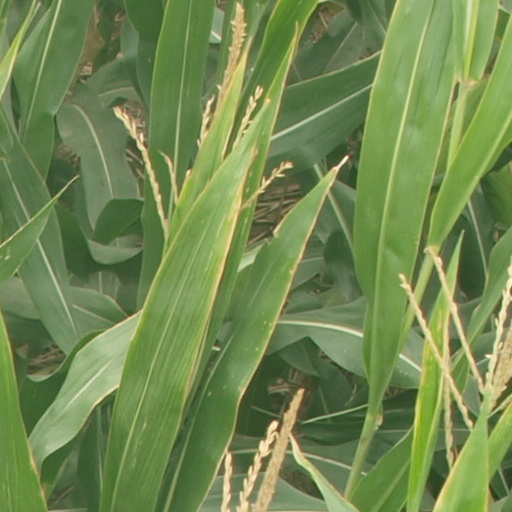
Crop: maize; corn